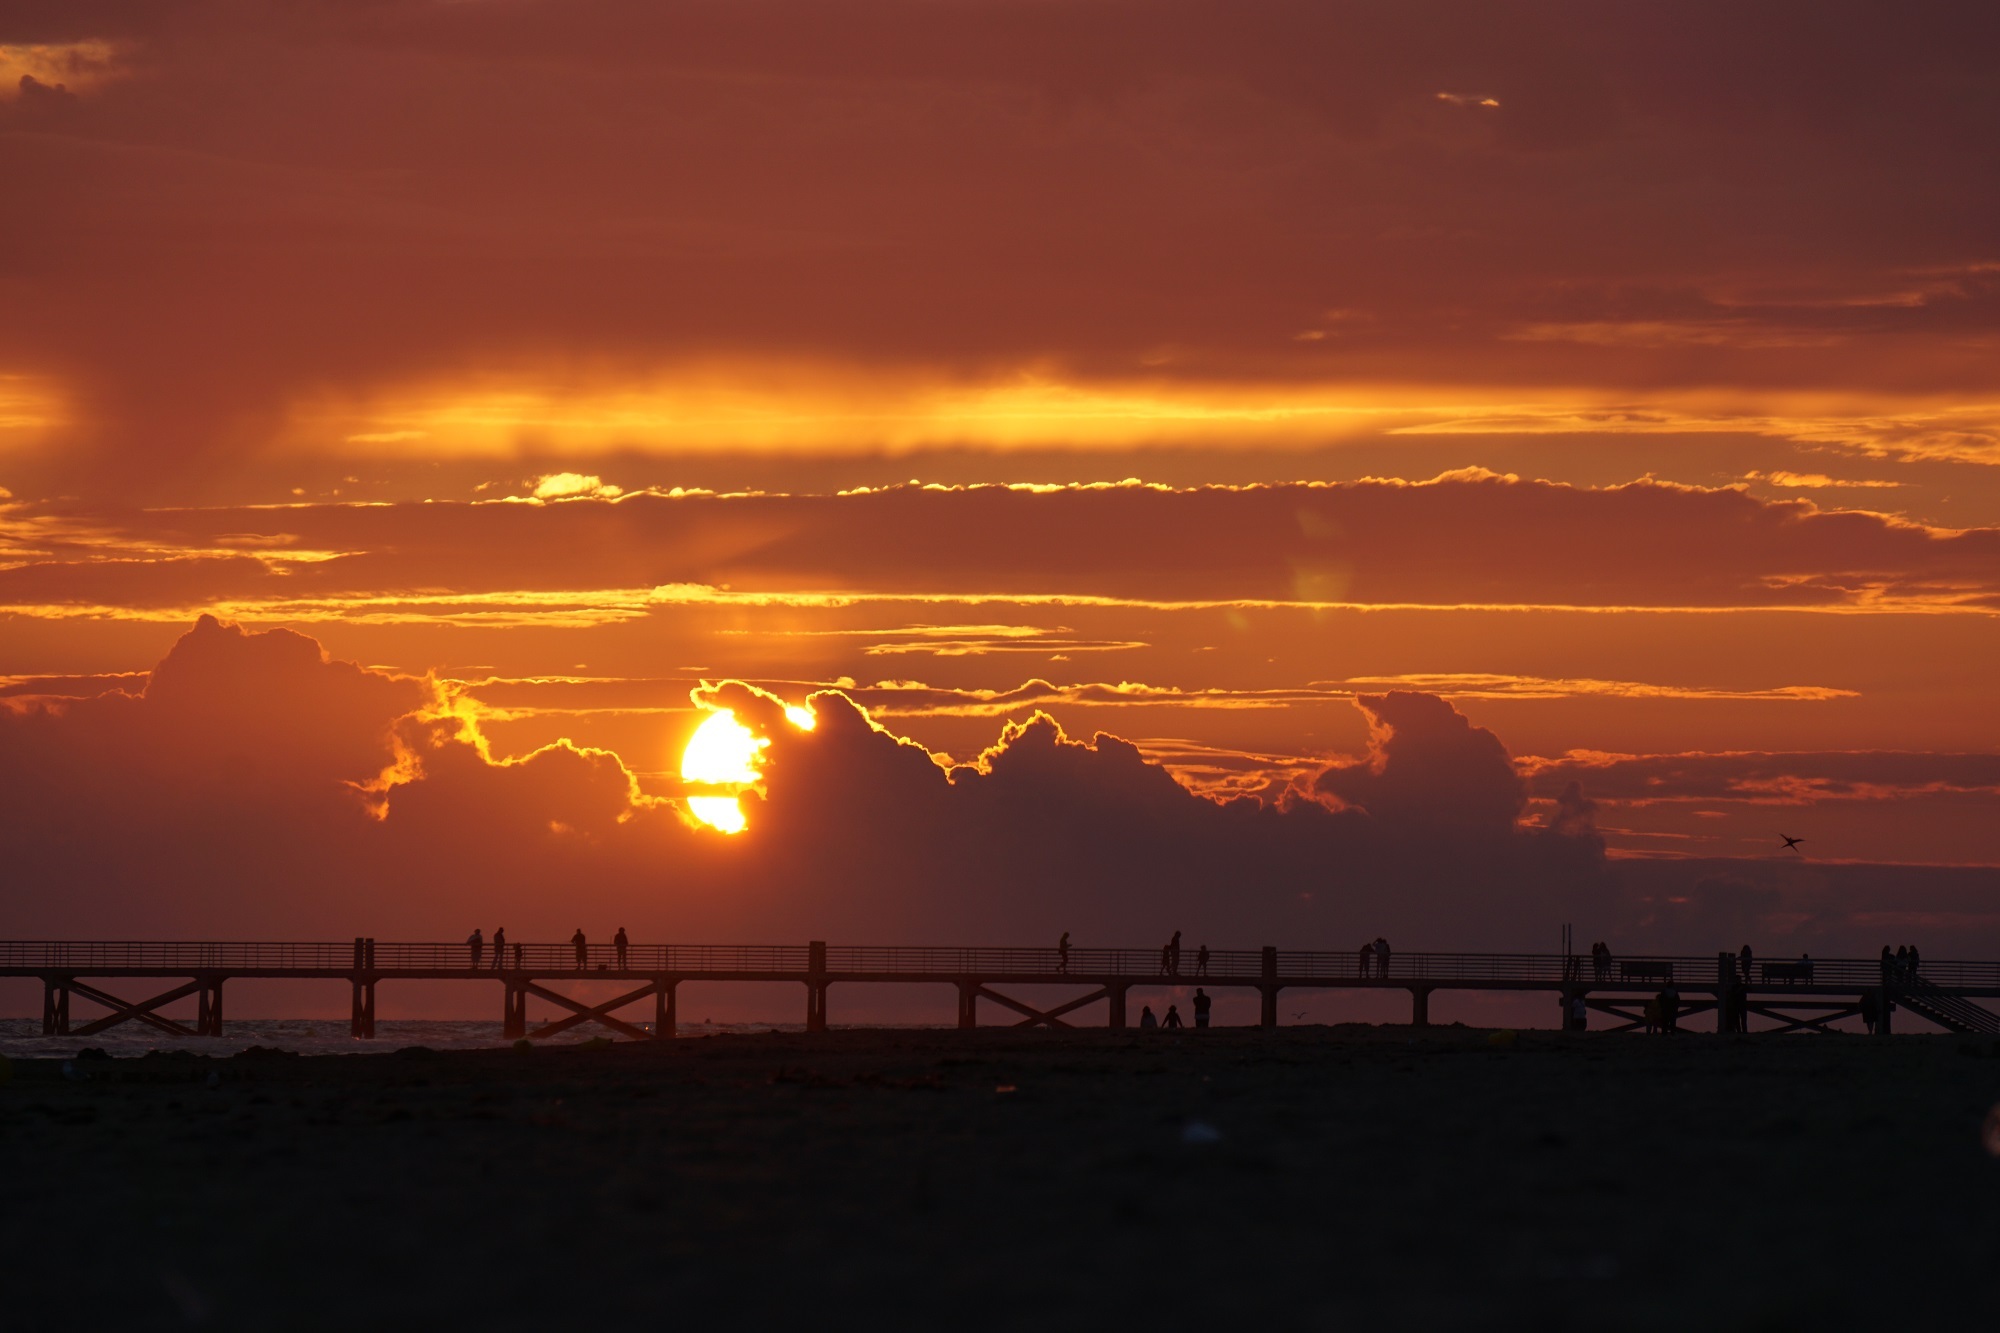
landscape, sea, water, ocean, horizon, cloud, people, sky, sun, sunrise, sunset, sunlight, morning, dawn, atmosphere, pier, looking, dusk, evening, twilight, seascape, colorful, clouds, colors, silhouettes, afterglow, red sky at morning